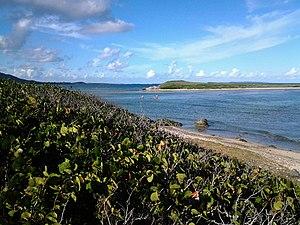
Baie de l'Embouchure
Saint-Martin est un territoire français situé dans les Caraïbes, dans la partie nord de l’île de Saint-Martin, dans les Antilles, portant le statut de collectivité d'outre-mer française depuis le 15 juillet 2007. Avant cette date, elle faisait partie intégrante du département d'outre-mer de la Guadeloupe.